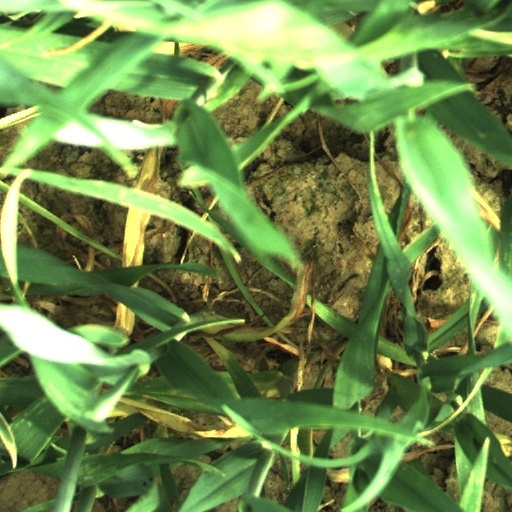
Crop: wheat